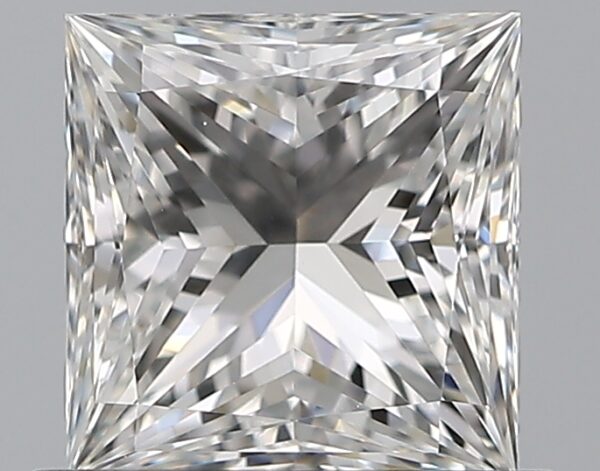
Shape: princess
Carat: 0.8
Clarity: VVS2
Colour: E
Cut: EX
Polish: EX
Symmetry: VG
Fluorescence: N
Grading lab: GIA
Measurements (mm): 5.23 x 5.08 x 3.74